List of Empire ships (L)

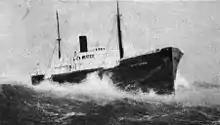
SS "West Haven"

"Empire Law" was an 8,127 GRT tanker which was built by Furness Shipbuilding, Haverton Hill-on-Tees. Launched on 27 November 1943 and completed in March 1944. To Royal Fleet Auxiliary in 1946 and renamed RFA "Wave Conqueror". Sold in 1958 to H G Pounds, Portsmouth. Used as an oil hulk at Le Havre. Departed Le Havre under tow on 6 April 1960 and arrived on 23 April 1960 at Spezia, Italy for scrapping.